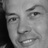
Emotion: happy